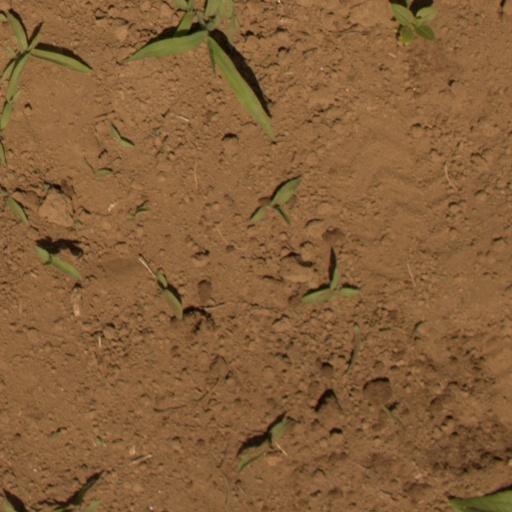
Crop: Jerusalem artichoke